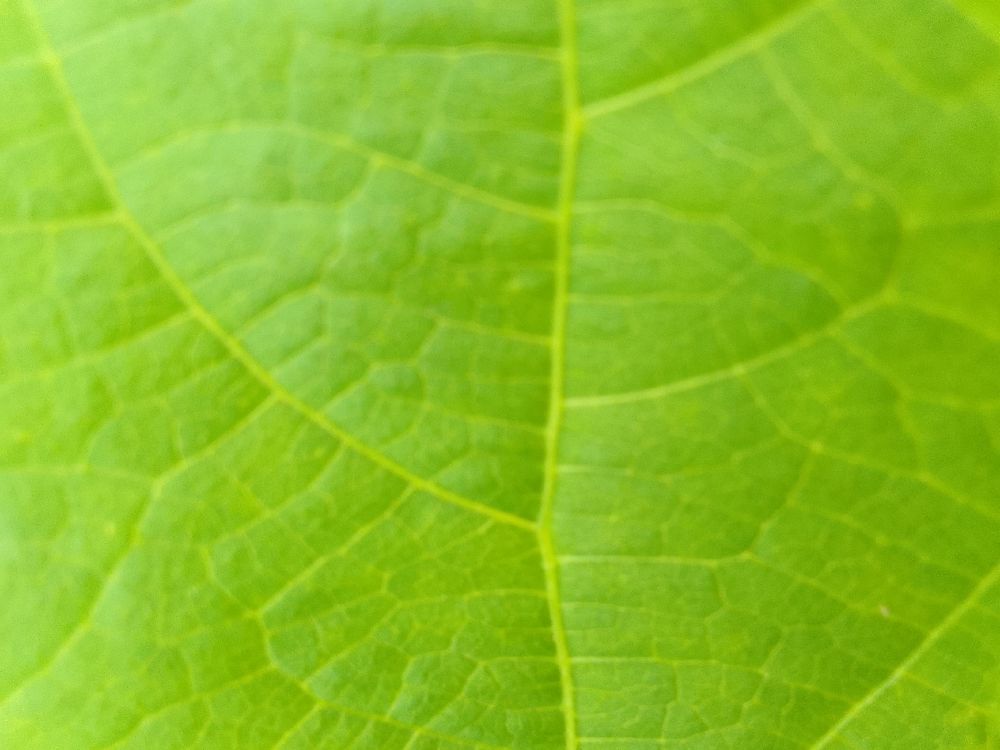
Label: healthy